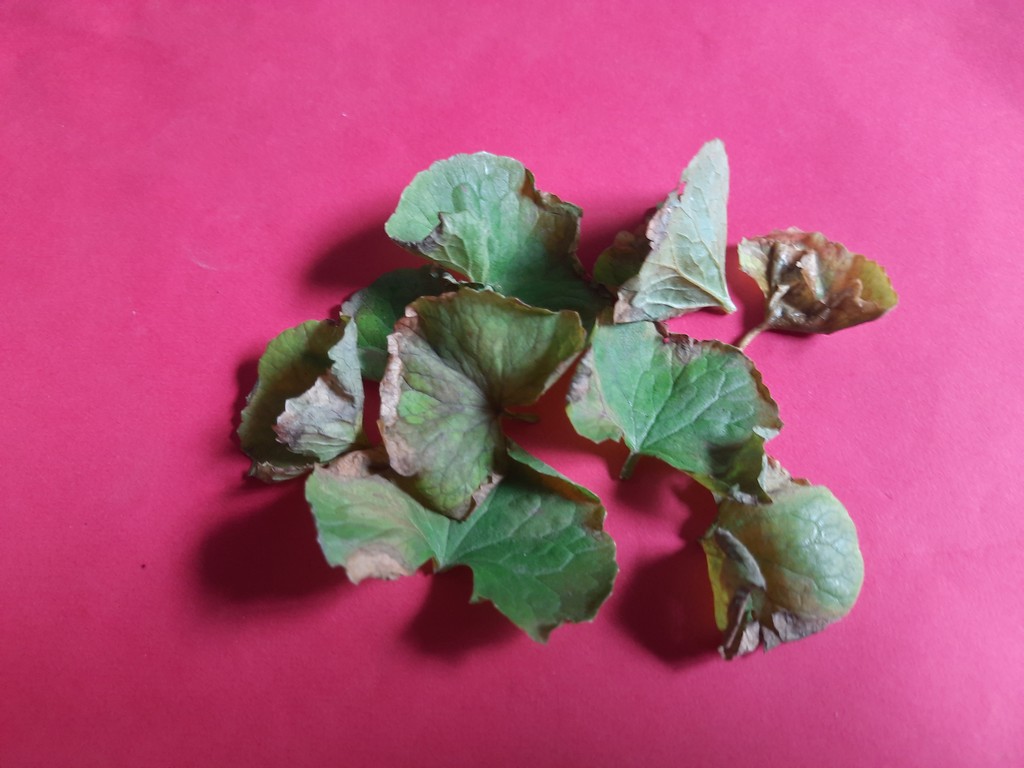
Label: Unhealthy